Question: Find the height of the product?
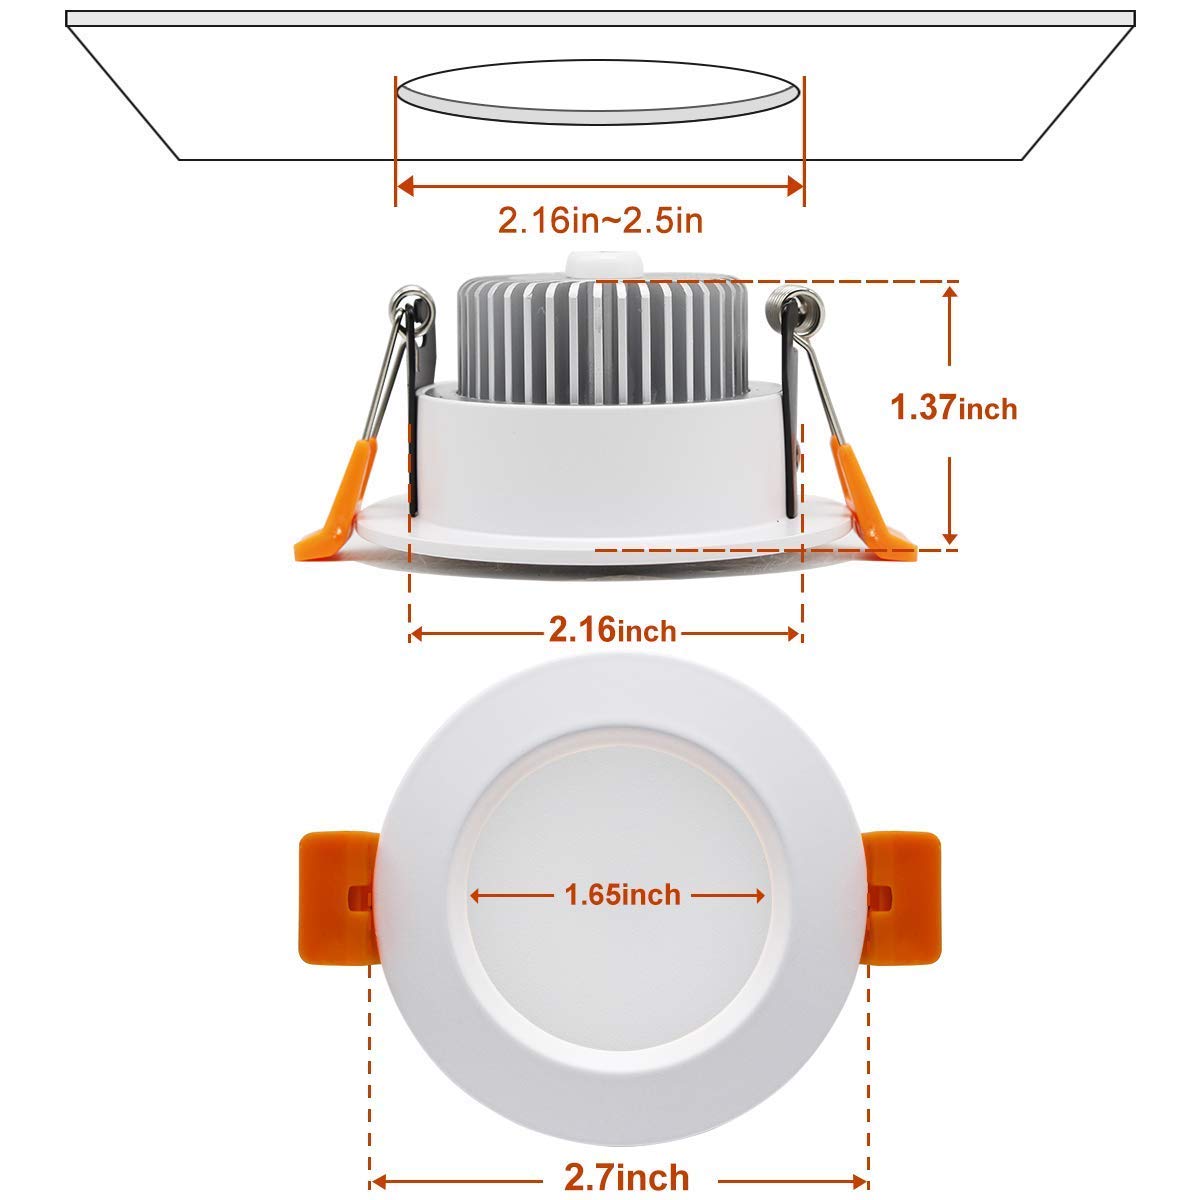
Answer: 1.37 inch